Marika, Hunters Hill

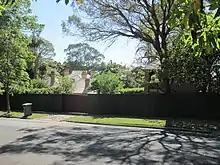
Numerous chimneys

The house is an intact example of the Federation style of architecture. Built of timber and galvanised iron roof. It displays fine quality timber craftsmanship, joinery and detail. Coloured glass panels to the windows and oddrs, timber detailing on the decorative gables, verandah window hoods at the sides and back of house and bay windows to the northern side. Chimney detailing.